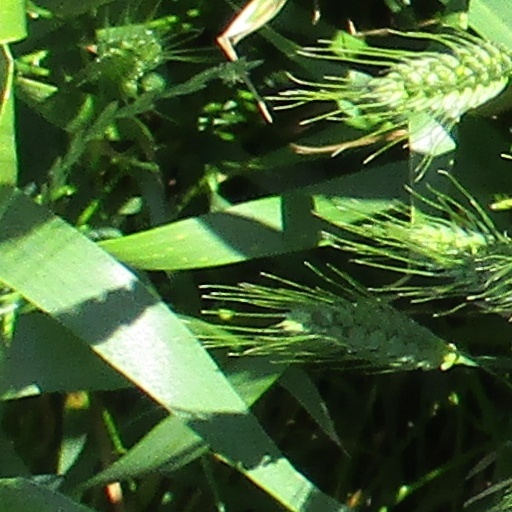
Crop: wheat